Eimi Naruse

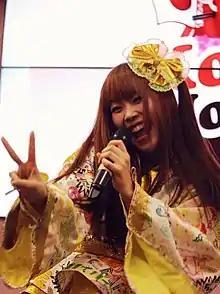
Naruse at Indonesia Fashion Week 2013

At that time, Naruse had a dream of becoming an anime singer, and that was the main reason why she entered DearStage. Naruse later mentioned that she did not have the feeling of wanting to be an idol at all, but rather the feeling that the idol was cool. Dempagumi.inc had already formed at the time she had entered, and Naruse witnessed the first stage held in SHIBUYA BOXX, but "felt honestly far from [her]self". Meanwhile, she formed the idol unit with Mirin Furukawa.